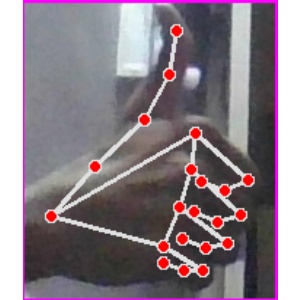
अक्षर: थ